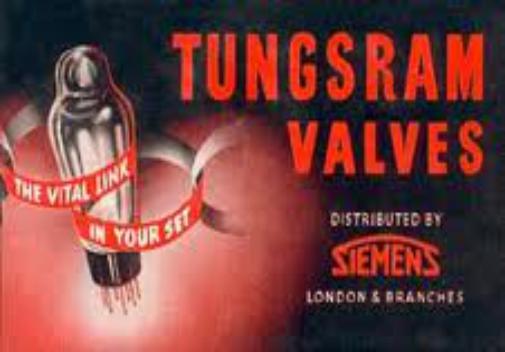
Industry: Necessities